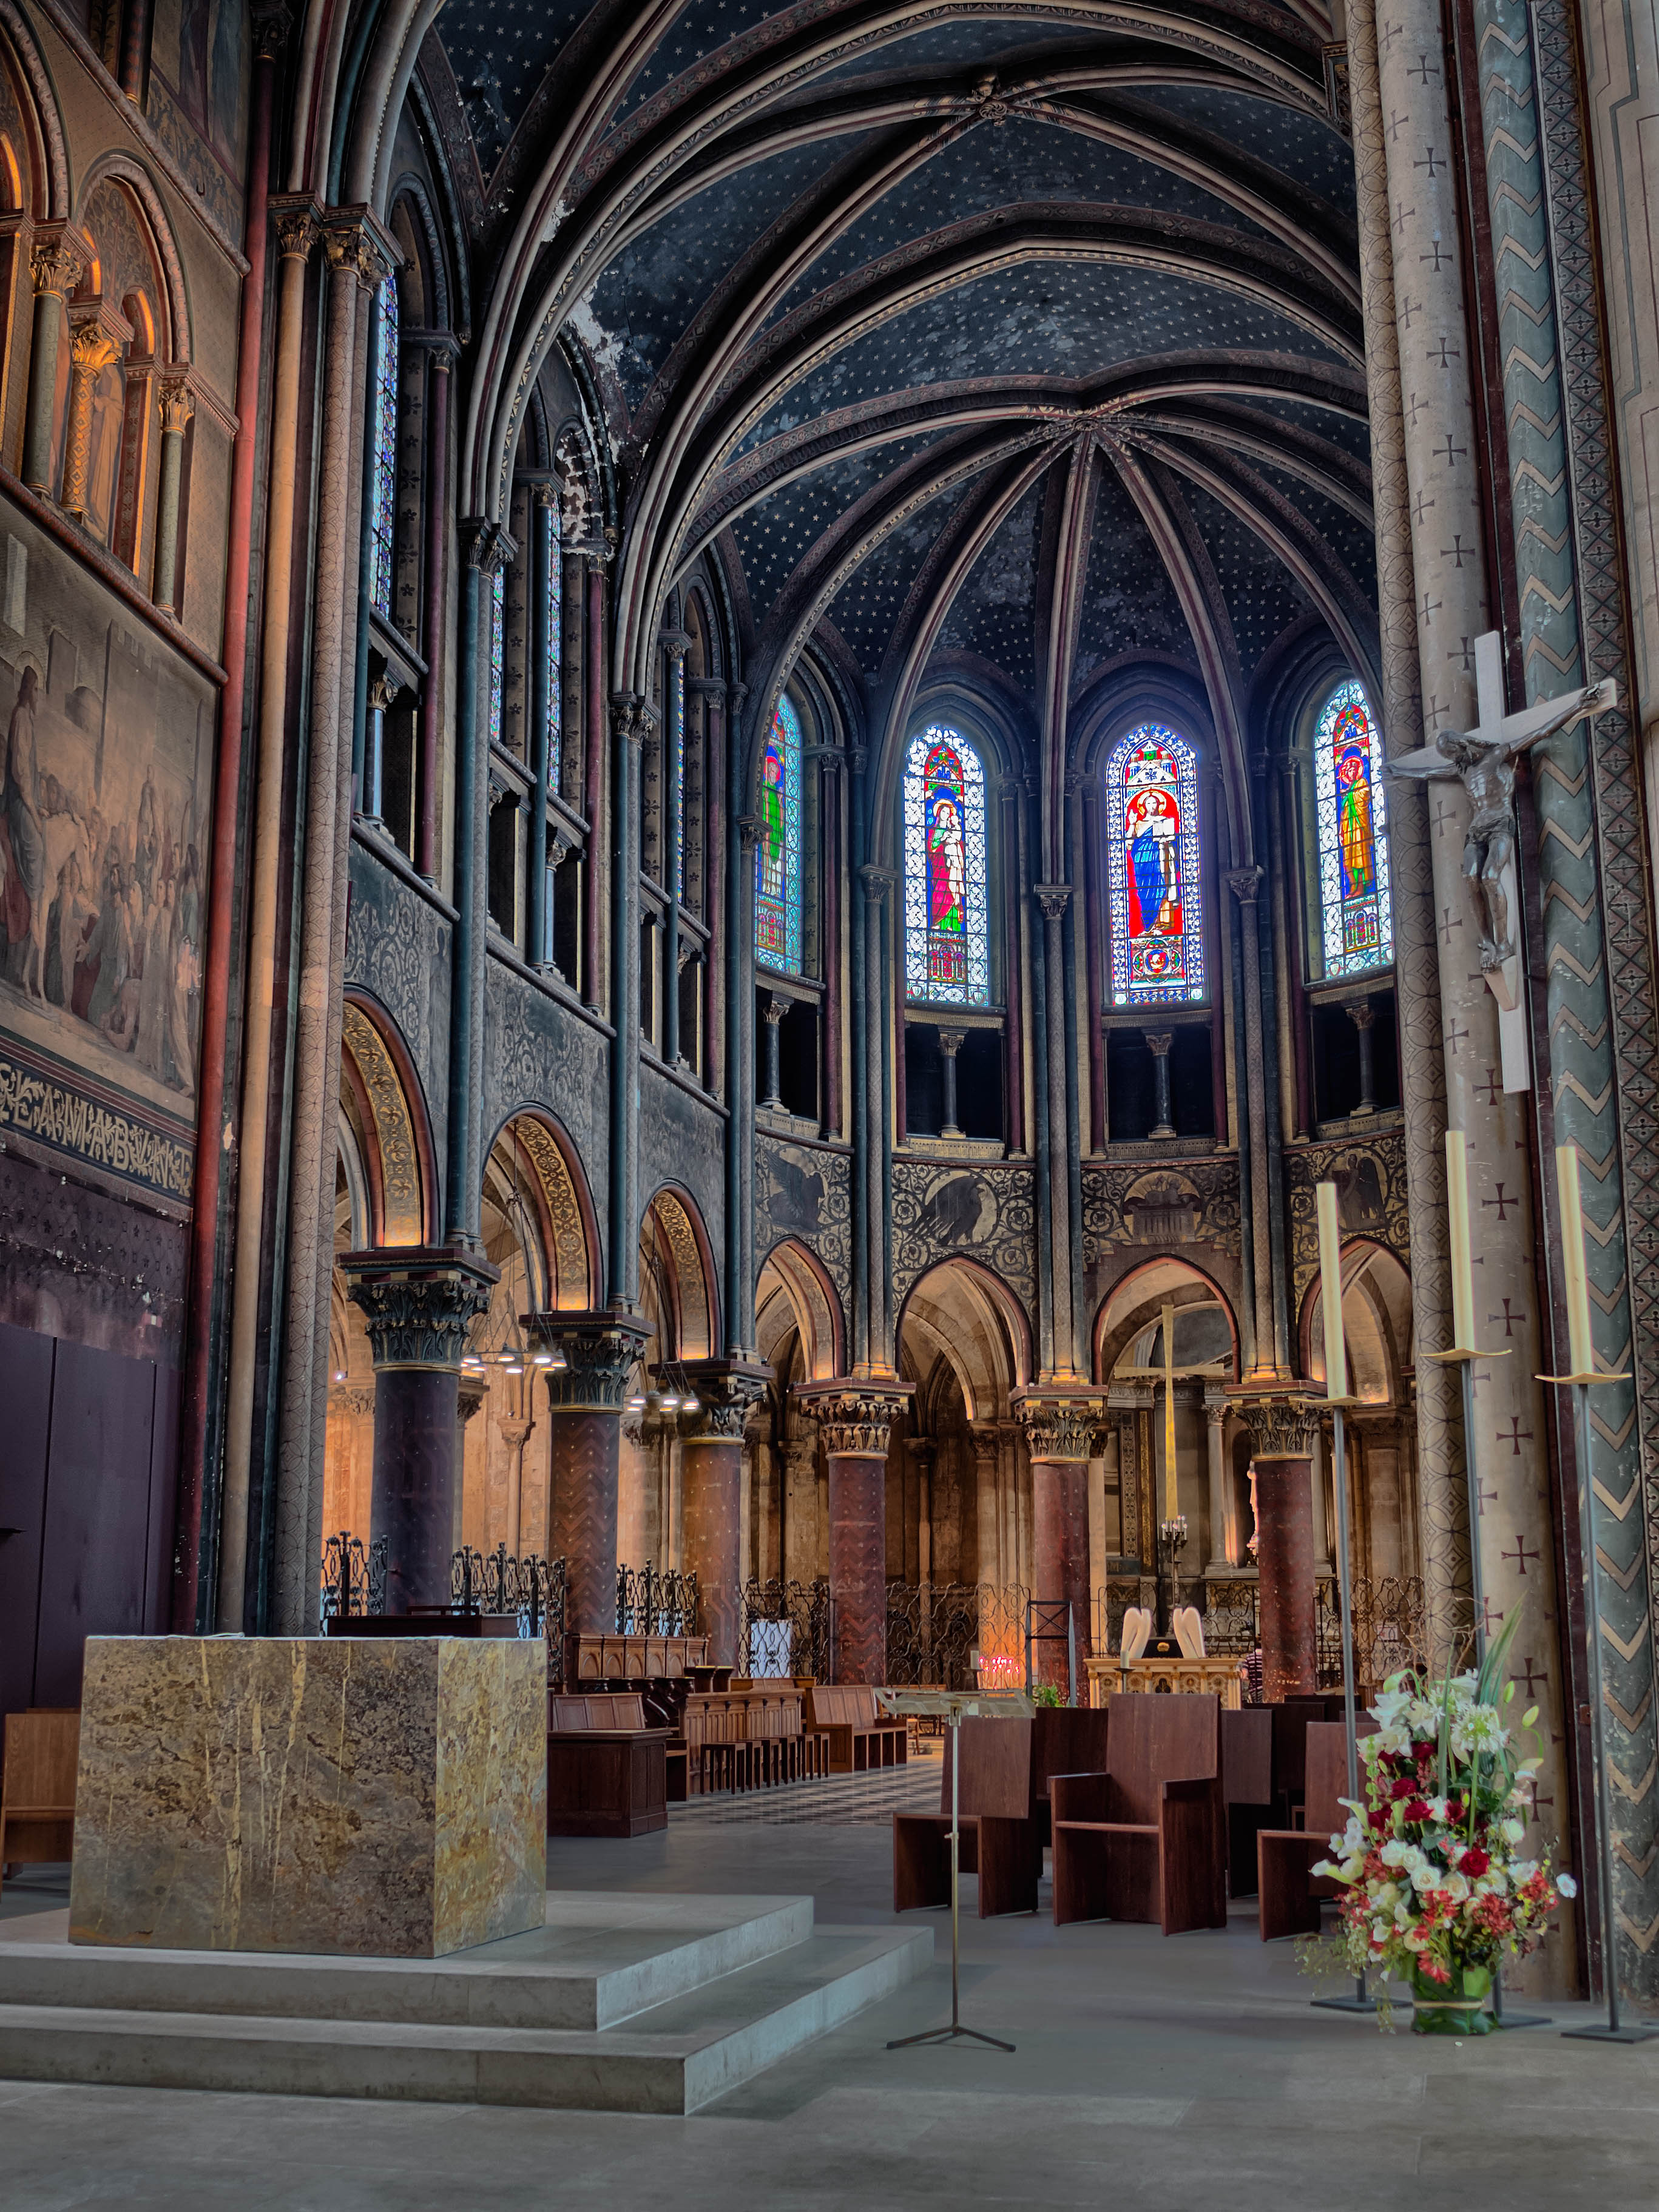
architecture, building, paris, france, facade, church, cathedral, choir, chapel, place of worship, places, hdr, 2013, saint, eglise, synagogue, sns, lumix, panasonic, dmc, lx7, panasoniclumixdmclx7, ledefrance, basilica, des, germain, pres